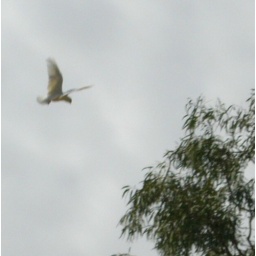
lots of birds around today, sulphur crested cockatoos, gallahs, noisy black ones, little ones, kookaburras....